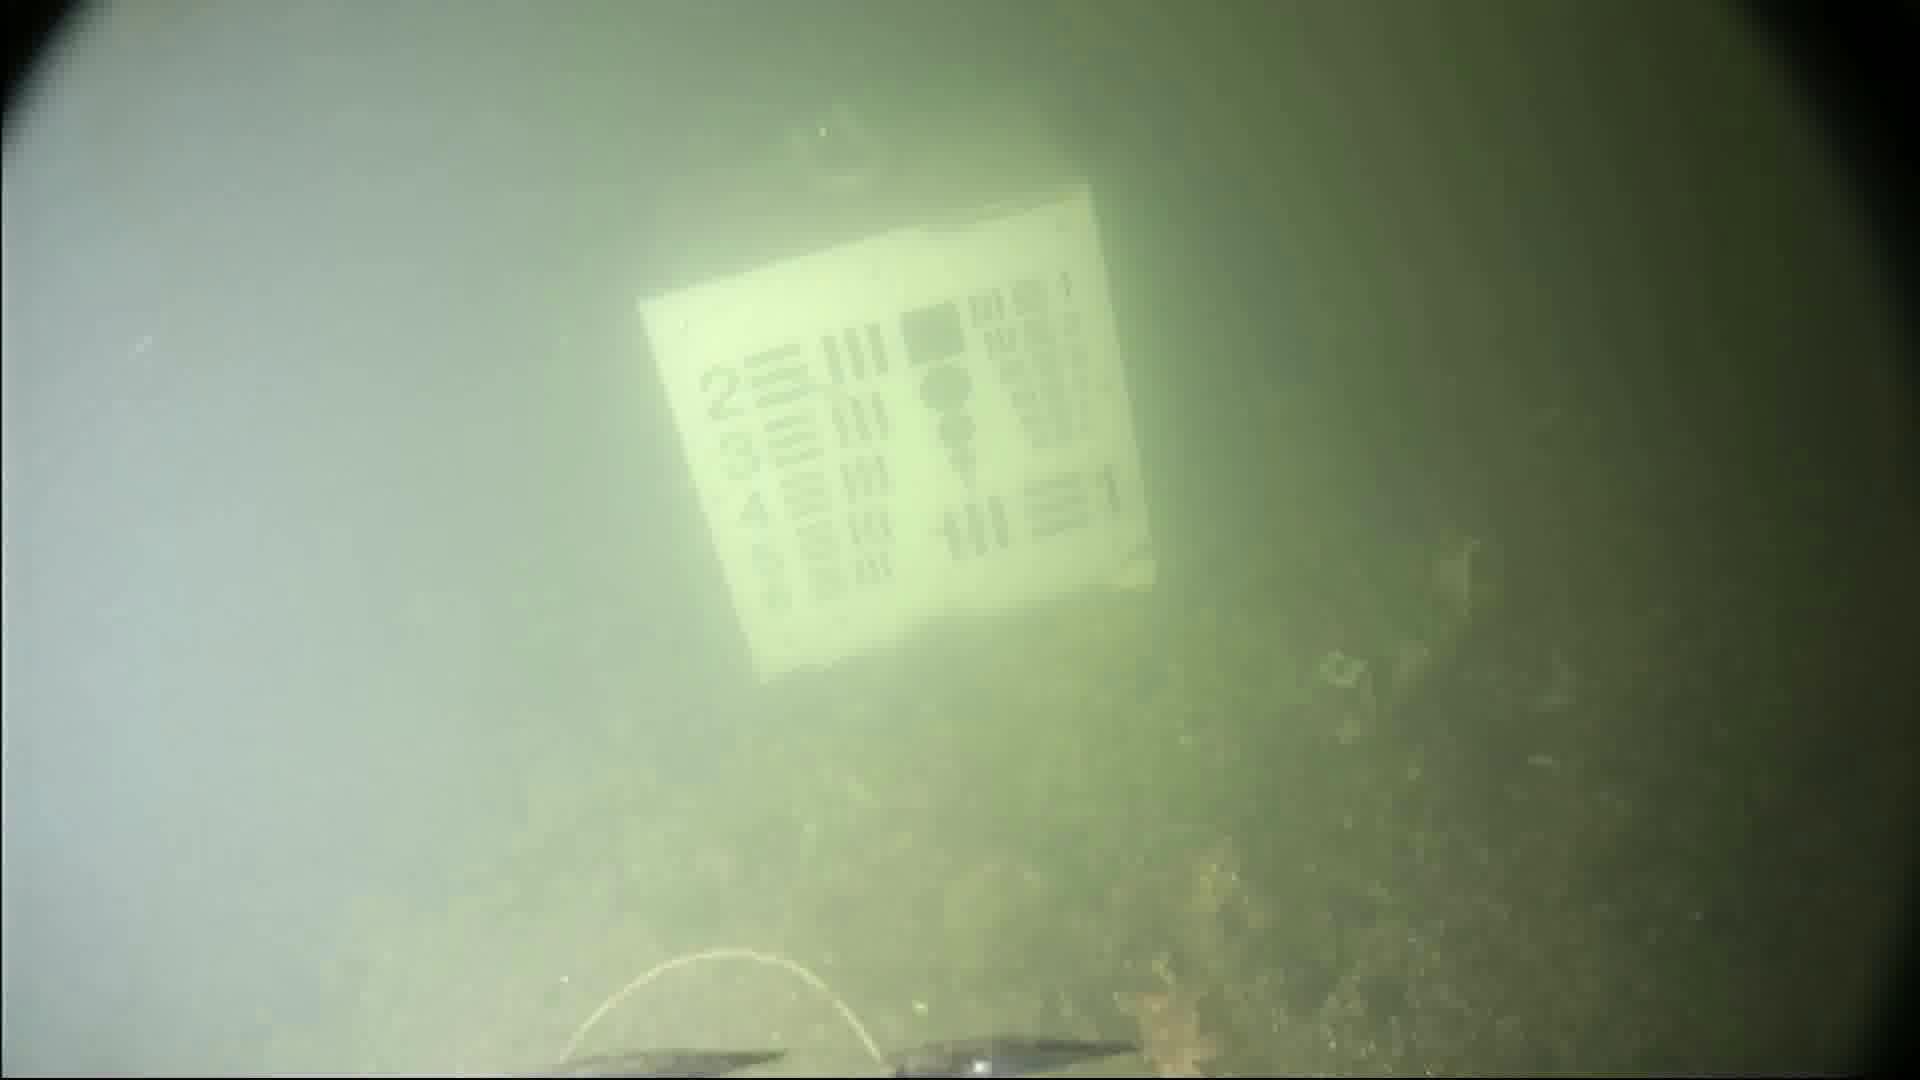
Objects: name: small_fish
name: starfish